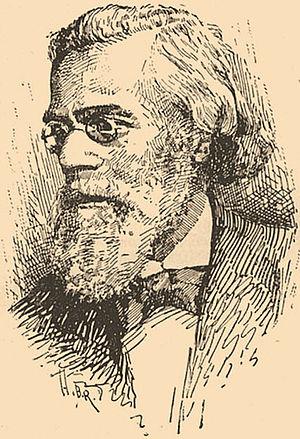
Heymann ou Hermann Steinthal né le 16 mai 1823 à Gröbzig en duché d'Anhalt-Köthen - mort le 14 mars 1899 à Berlin, est un philosophe et linguiste allemand.